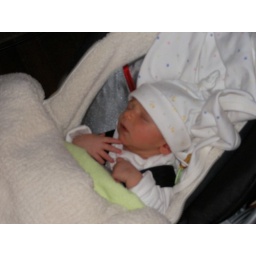
Napping in the car seat